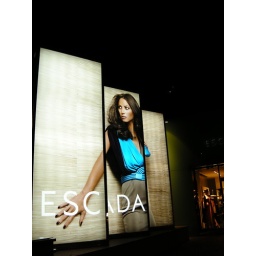
sky blue in escada